Grand duchy

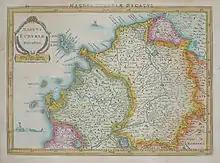
The Grand Duchy of Tuscany (1569–1860, part of Italy afterwards)

The term "grand duchy" is of relatively late invention, used at first in Western Europe in 1569 in the case of Tuscany, to denote either territories of a particularly mighty duke or territories of significant importance in political, economical or military matters without being of sufficient size or importance to be recognized internationally as a kingdom.